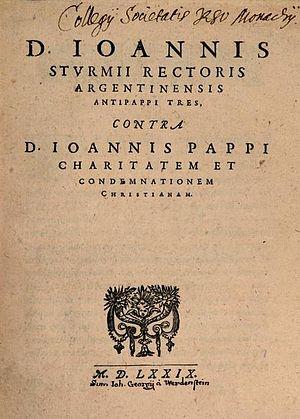
Les Antipappi écrits par Jean Sturm sont de violents pamphlets à l'encontre de Jean Pappus. Ils ont été rédigés entre 1578 et 1581.
Jean Sturm, ou Johannes Sturm, aussi connu sous le nom latin de Ioannes Sturmius, né le 1ᵉʳ octobre 1507 à Schleiden, alors dans le duché de Luxembourg, lui-même partie des Pays-Bas espagnols, et mort le 3 mars 1589 à Strasbourg, est un érudit et un pédagogue protestant. Il est considéré comme le fondateur de l'Université de Strasbourg dont l'origine remonte au Gymnase Jean-Sturm qu'il a fondé en 1538.
Jean Pappus, né le 16 janvier 1549 à Lindau en Bavière et mort le 13 juillet 1610 à Strasbourg, est un théologien luthérien qui a dirigé l'Église strasbourgeoise de 1581 à sa mort.